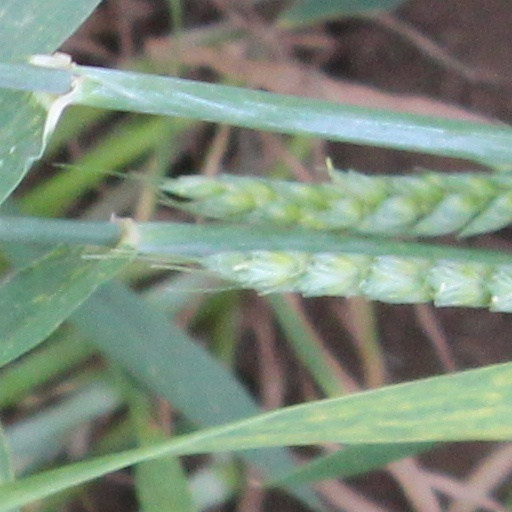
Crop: wheat